Giardino Botanico Preistorico di Molina di Ledro

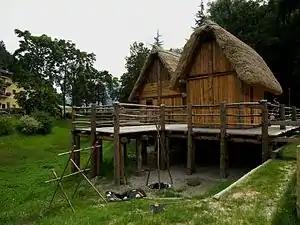
Palafitte-Lago di Ledro

The Giardino Botanico Preistorico di Molina di Ledro is a botanical garden on the grounds of the Museo delle Palafitte del Lago di Ledro, located in Val di Ledro near Lake Garda at Via Lungolago, 1, Molina di Ledro, Trentino, Italy. It is open daily in the warmer months; an admission fee is charged.